Finite geometry

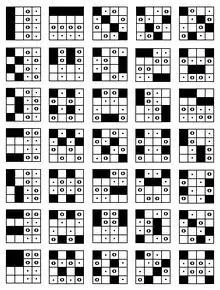
Square model of Fano 3-space

The smallest 3-dimensional projective space is over the field GF(2) and is denoted by PG(3,2). It has 15 points, 35 lines, and 15 planes. Each plane contains 7 points and 7 lines. Each line contains 3 points. As geometries, these planes are isomorphic to the Fano plane.